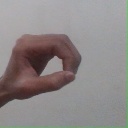
अक्षर: औ